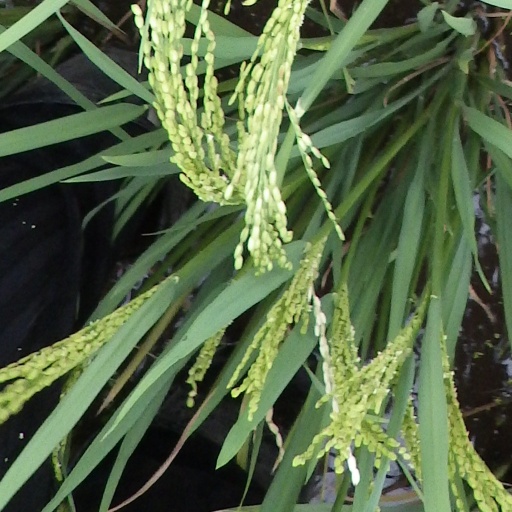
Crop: rice